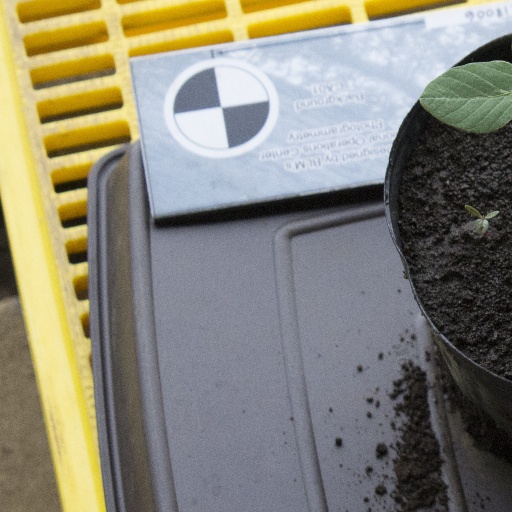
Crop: soybean